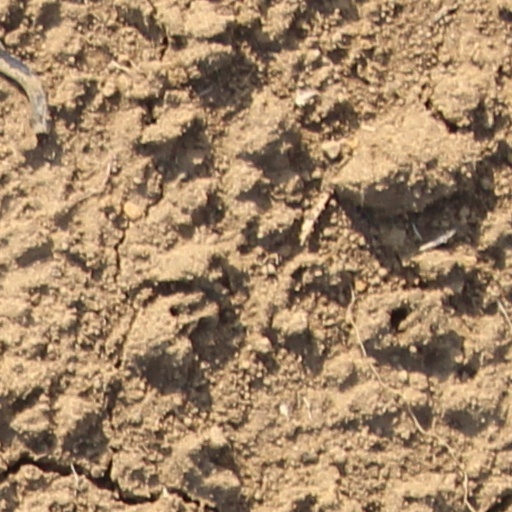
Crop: wheat